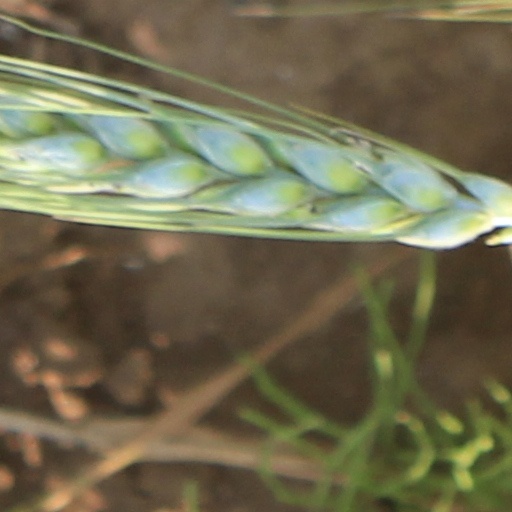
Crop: wheat